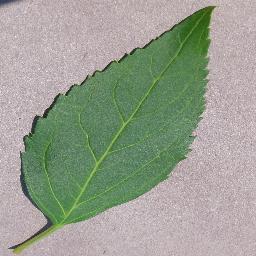
Label: Cherry___healthy